Steve Butler

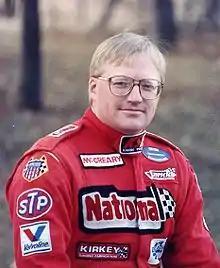
Butler during his final racing season

Steve Butler (born September 26, 1956) is an American former auto racing driver. He won six national driving championships in USAC Sprint Car and Silver Crown open-wheel racing. Butler was highly regarded for his technical skills and performed chief mechanic duties on several of his winning race cars. He also communicated his view of racing to fans both as author and television commentator. Despite a relatively brief racing career (1981–1993), Butler is an inductee into the National Sprint Car Hall of Fame, the USAC Hall of Fame, and the Hoosier Auto Racing Fan's Hall of Fame. He retired at age 37 to pursue both an engineering career and more time with his growing family. Butler currently resides in Kokomo, IN.